Jack Boul

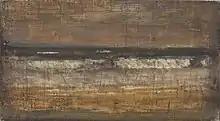
"Waves", 1992 ("the Phillips Collection)"

In 2017, Stanford University's Art Gallery in Washington featured a large retrospective of Boul's work in an exhibition titled "Jack Boul at 90". Stanford's director there, Adrienne Jamieson, wrote in the exhibition's catalogue: "Throughout his over six decades of making art in Washington and its environs, Jack Boul has captured the quotidian: the gently illuminated interior of a cafe or his own studio; the geometric shapes that compromise a cityscape; a pastoral scene anchored by beautifully painted cows. His singular talent shines through each piece, as gentle gradations of color emerge from his deft handling of brush and paint."